Lewisham London Borough Council elections

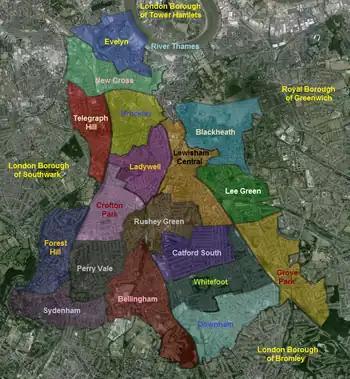
Ward map 2002–2022

Previously the borough was divided into 26 wards and 6 areas, used for elections from 1978 to 1998. Some of these former wards had the same names as the present wards, but their borders were different. When the wards were revised for 2002, some became larger, absorbing parts of other previous wards, the number of wards changed from 26 to 18. The previous wards and areas used from 1978 to 1998 were: